Romanian Armed Forces

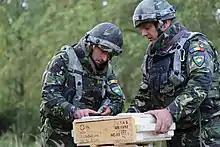
Soldiers of the 2nd Mountain Brigade inspect an ammo crate during exercise Combined Resolve VII on 3 September 2016

Romania joined NATO in 2004. As a consequence, extensive preparations were made to abolish conscription by 2007 and create a professional army in place of a conscripted one.